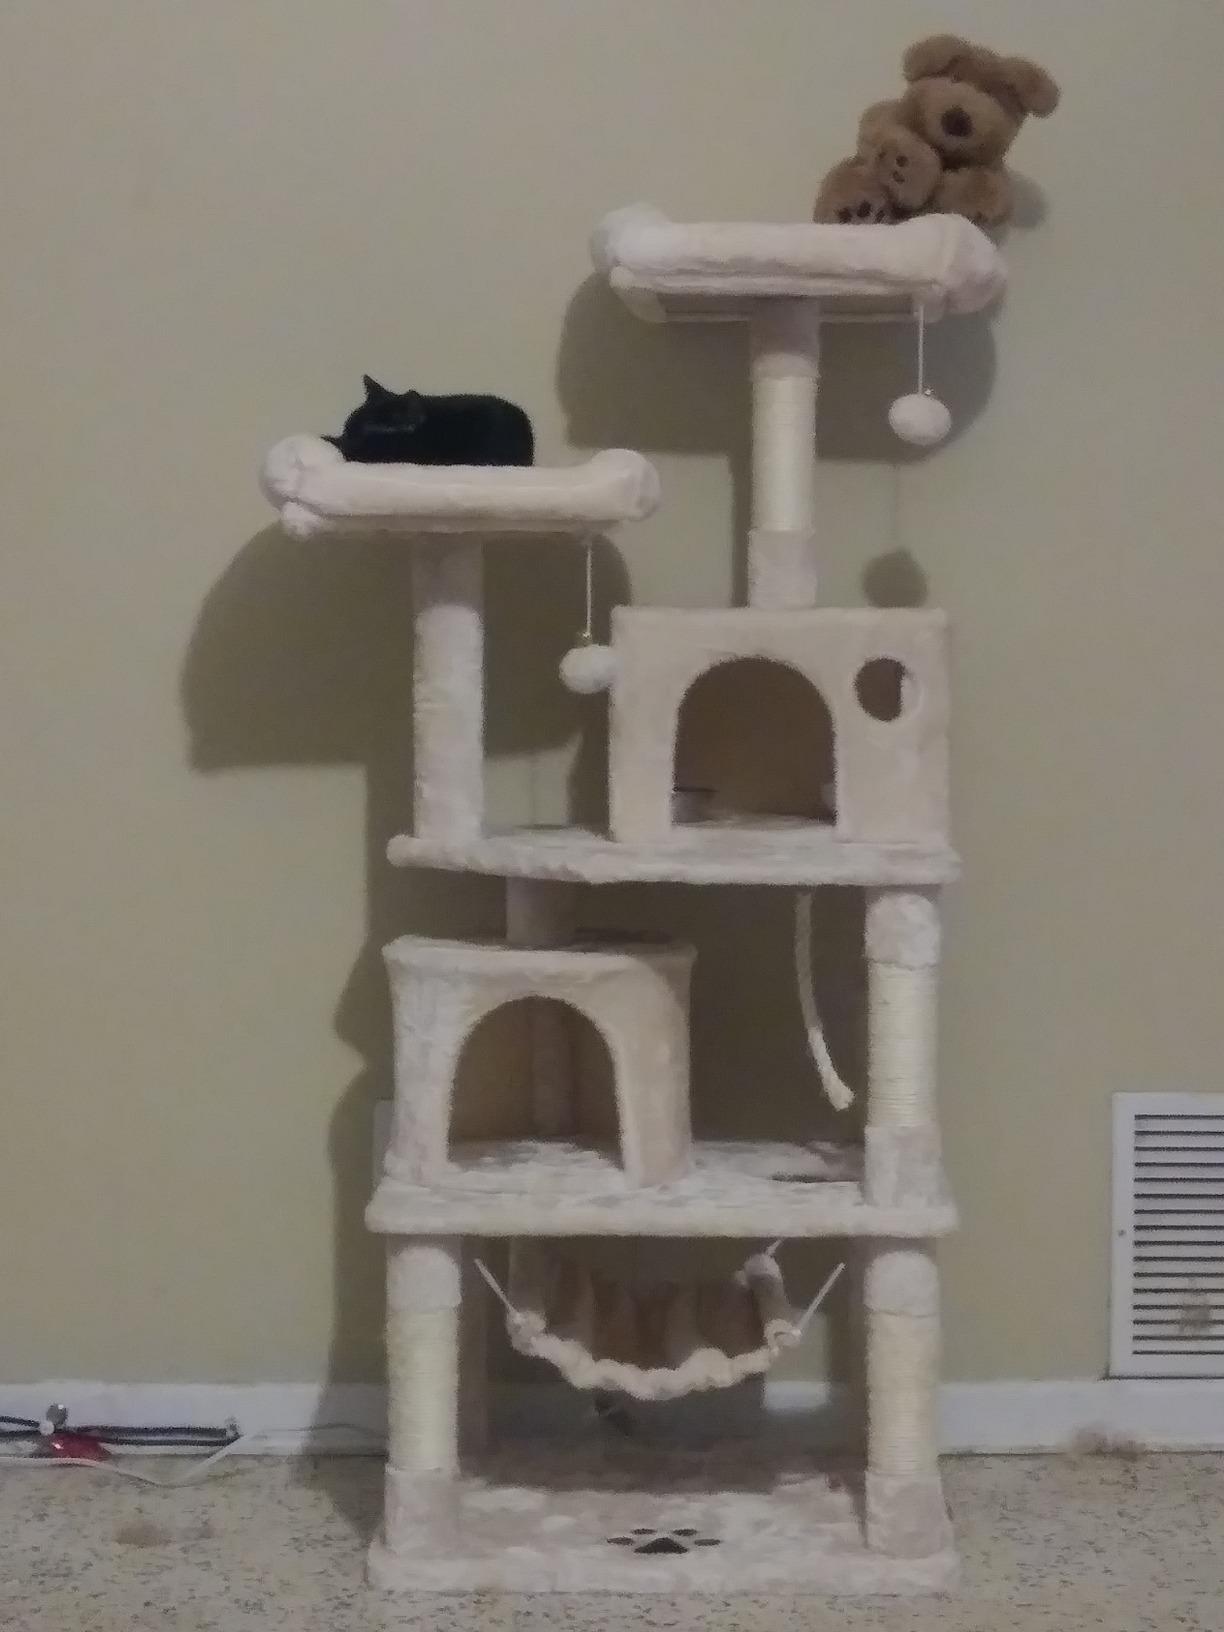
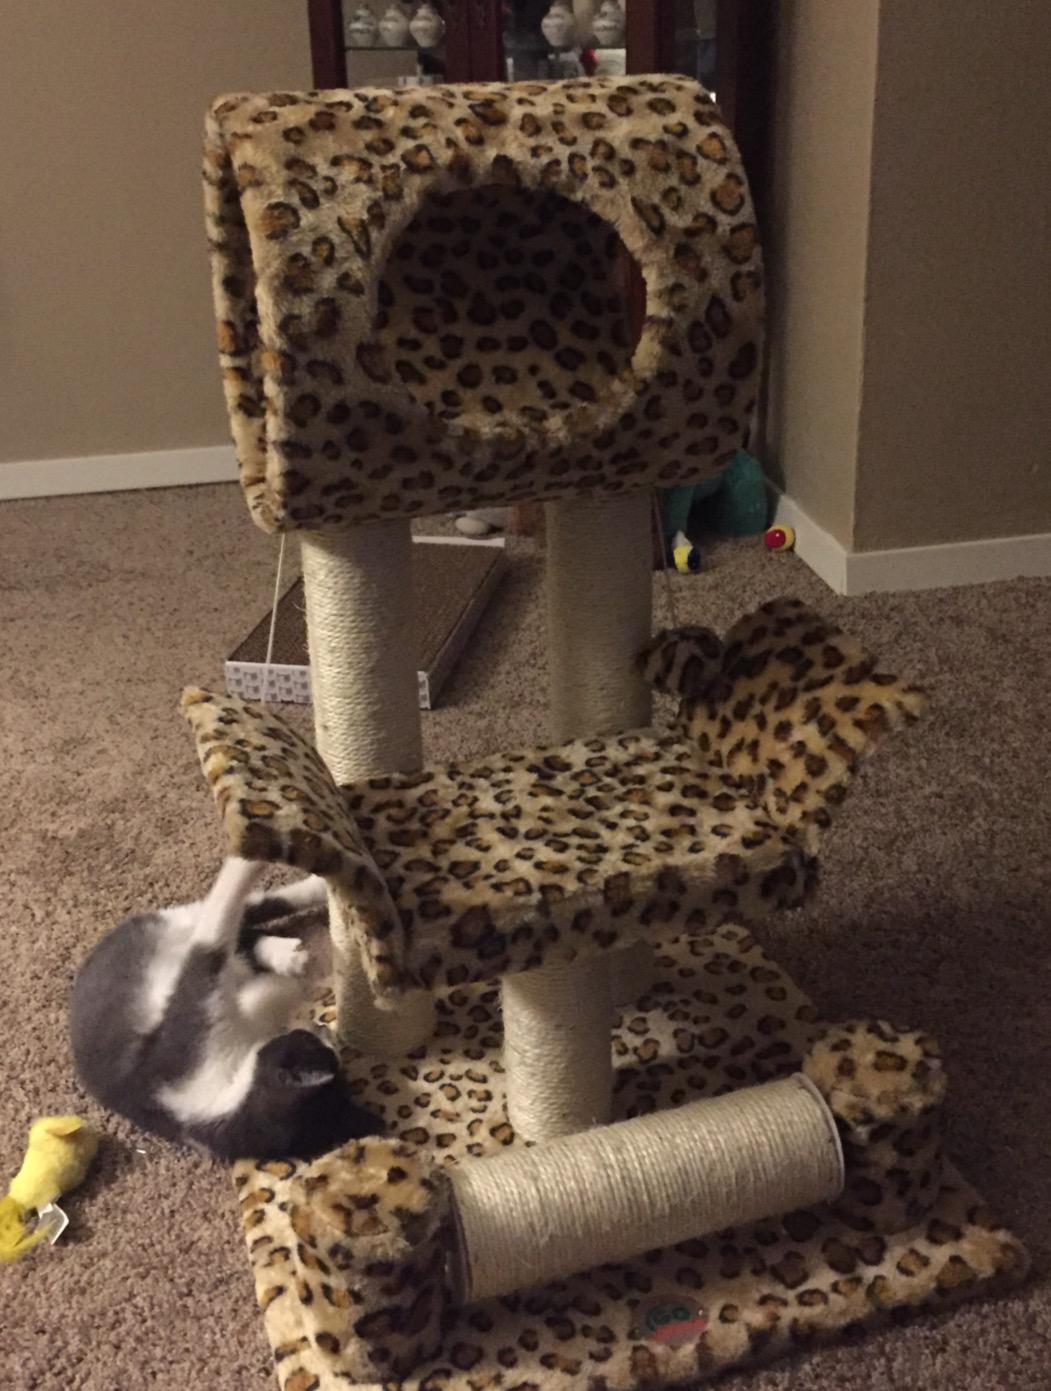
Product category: items_cat tree
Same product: no